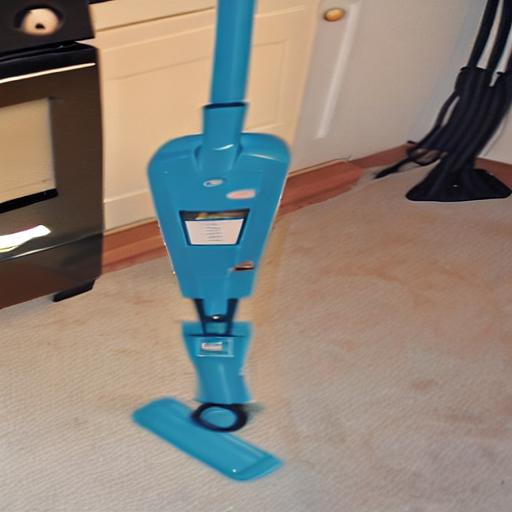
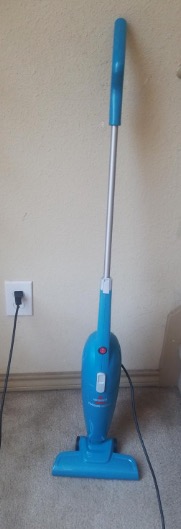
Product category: items_vacuum
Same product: no